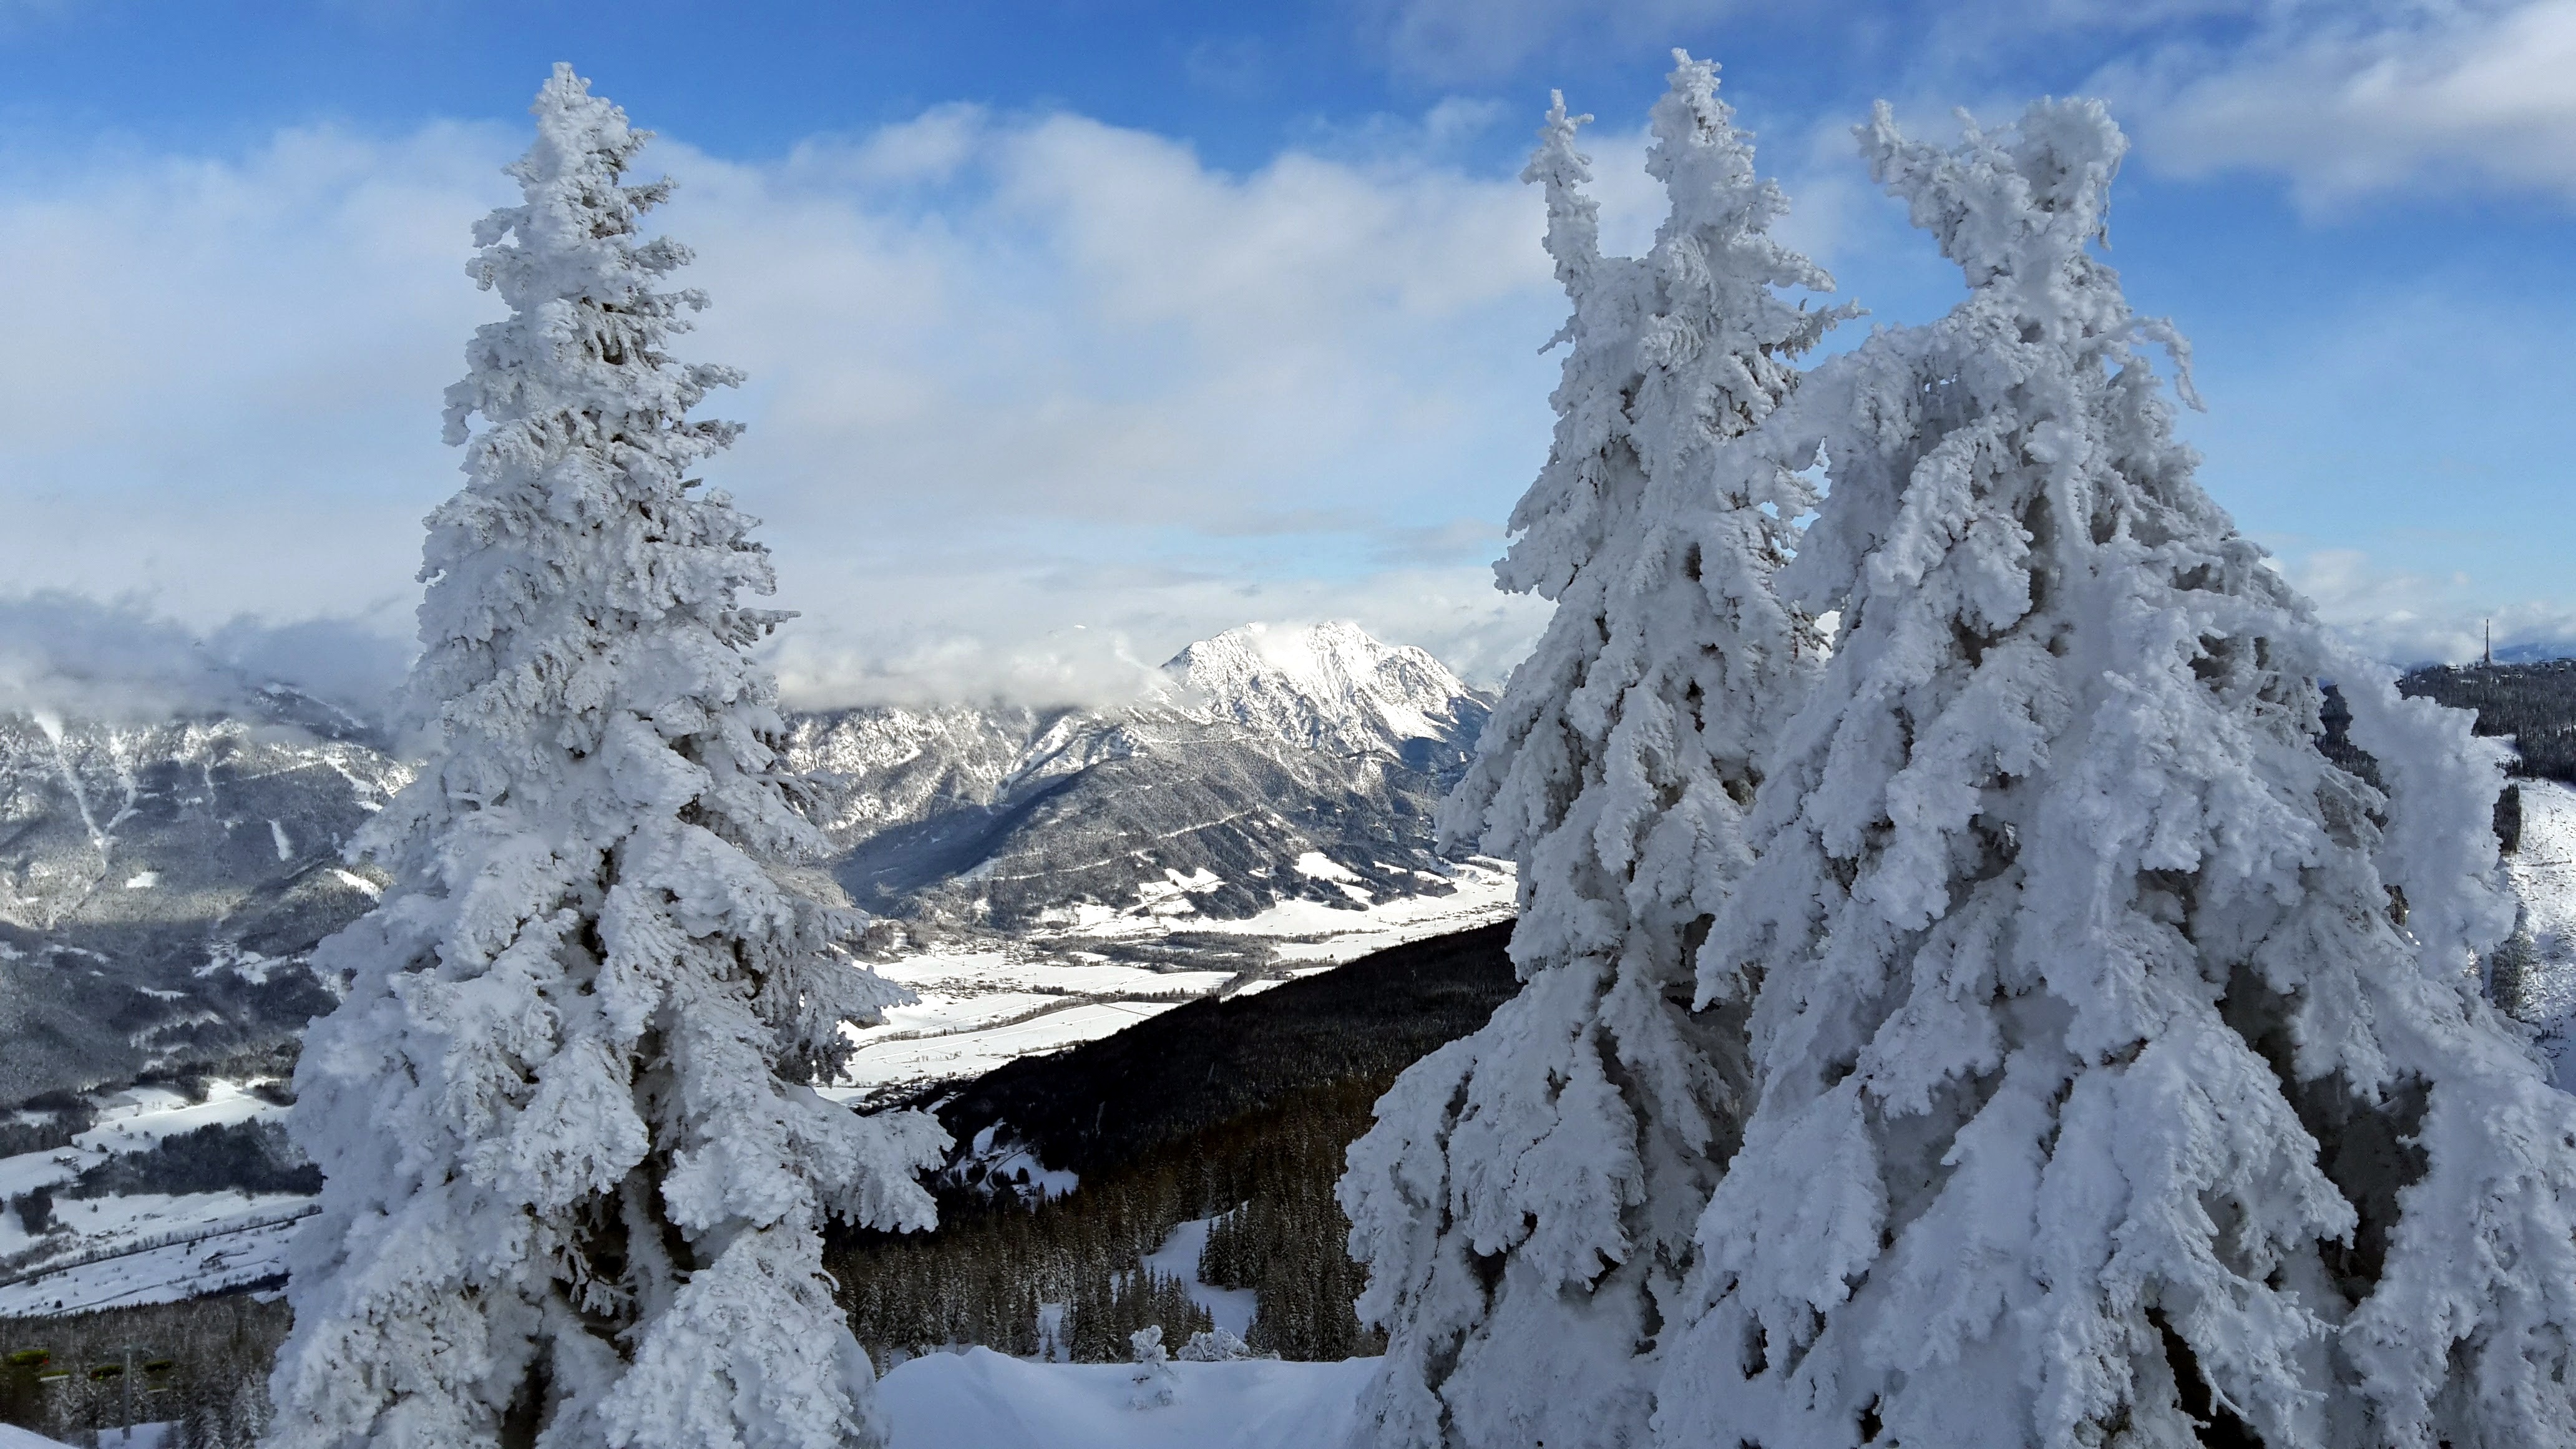
landscape, tree, wilderness, mountain, snow, winter, hill, frost, mountain range, ice, weather, fir, season, ridge, summit, austria, trees, spruce, mountains, alps, schladming, freezing, mountainous landforms, geological phenomenon